Walter Dietrich

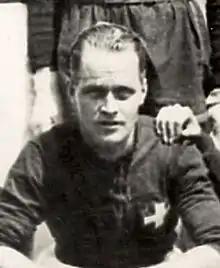
Walter Dietrich in 1928

Walter Dietrich (24 December 1902 – 27 November 1979) was a Swiss footballer who started his active career by FC Basel. Via Forward Morges he moved to Servette and finally in the summer of 1925 to Eintracht Frankfurt and here he ended his active football ten years later. He played as forward.